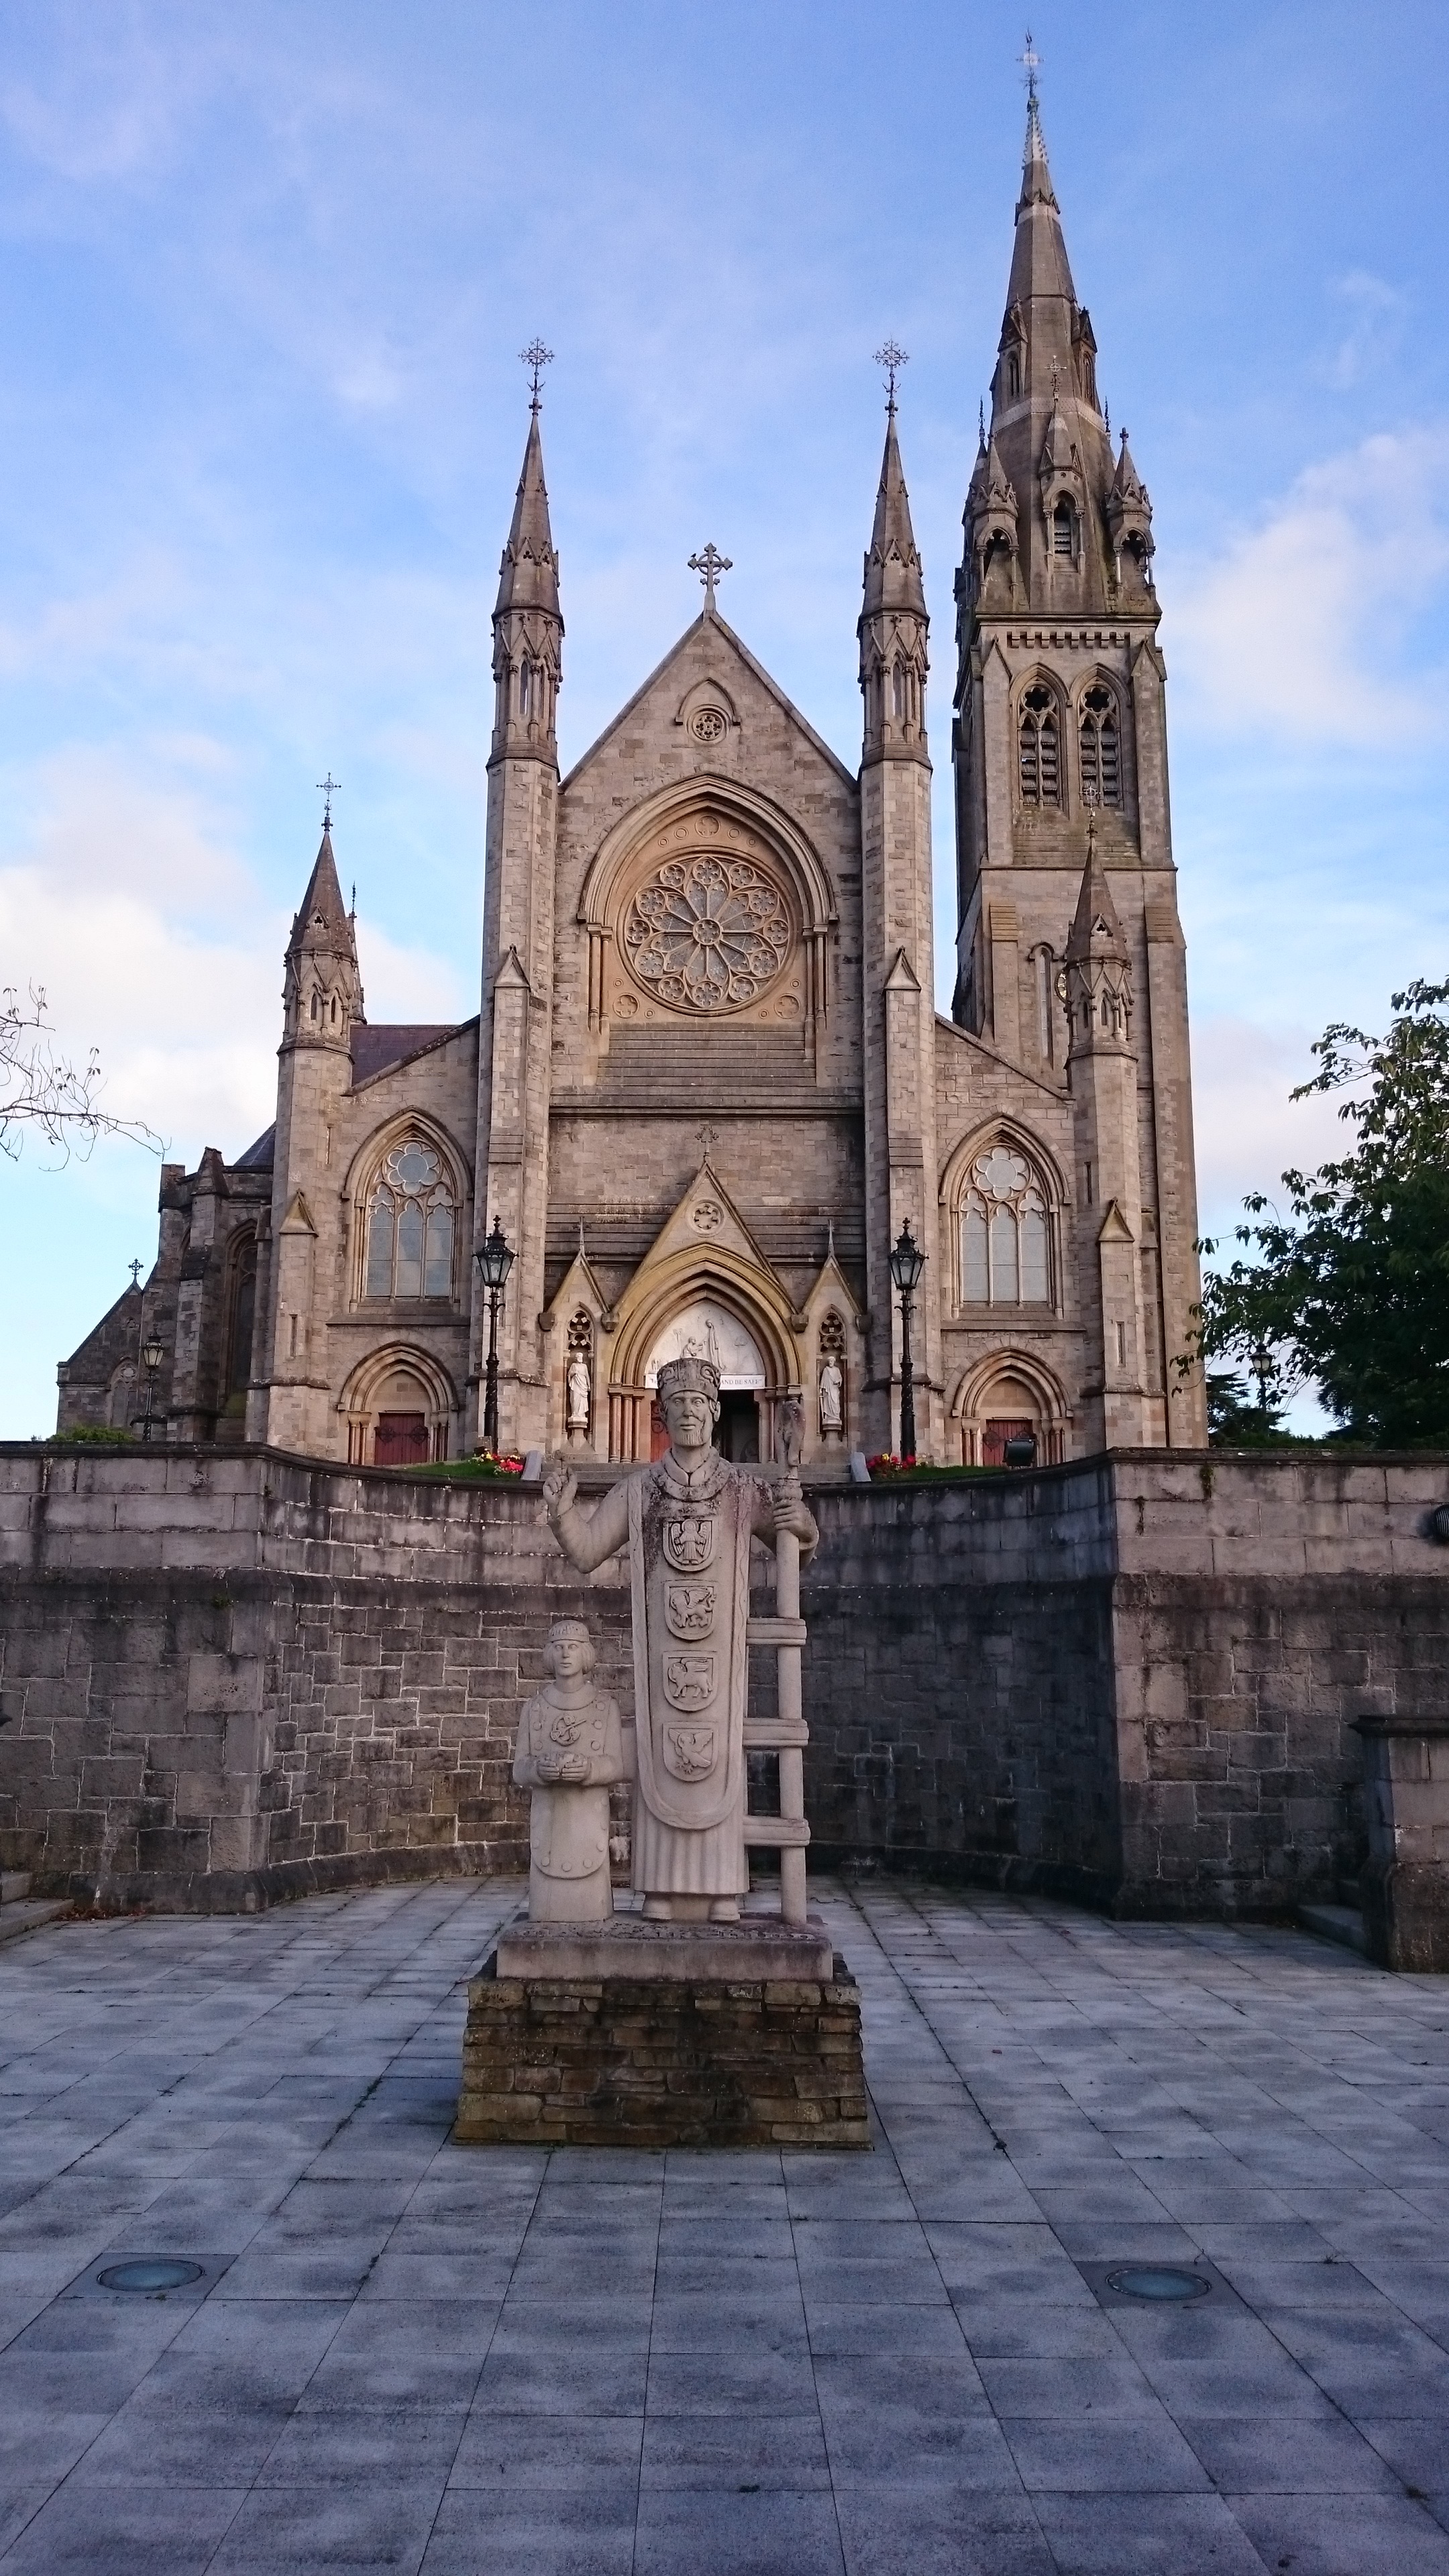
architecture, building, europe, tower, religion, landmark, facade, church, cathedral, christian, place of worship, religious, catholic, spire, monastery, roman, history, christianity, ireland, basilica, catholicism, gothic architecture, monaghan, historic site